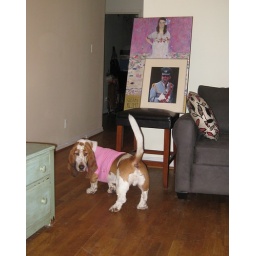
It was extremely hard to get a good picture of my dog Mervyn in his bright pink muscle tee.